Mount Meager massif

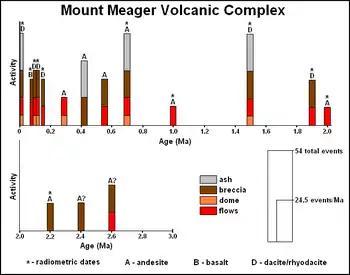
Diagrammatic representation of eruptive activity at the Mount Meager massif in millions of years (Ma). Height of the histogram gives a very crude indication of the size of the event. The latest event about 2,400 years ago (shown in the histograph as the latest eruption) was similar to the 1980 eruption of Mount St. Helens. Eruptive events marked with question marks are those with uncertain identity.

At least 54 eruptions have occurred at the massif in the last 2,600,000 years, ranging in character from effusive to explosive. Four primary eruptive periods have been identified, with individual eruptions separated by thousands of years. Large northwest–southeast trending structures paralleling Harrison Lake and the Pemberton Valley may control volcanic activity at the volcano or at least create zones of crustal weakness that are penetrated by rising magma batches.